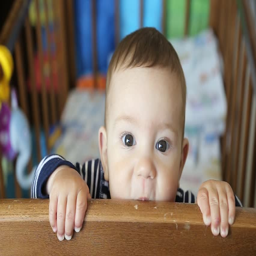
person in the crib looking at the camera .